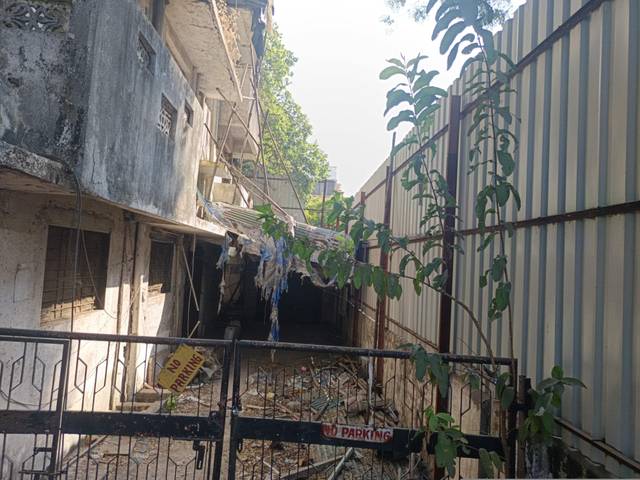
Region: India
Coordinates: 19.082, 72.857